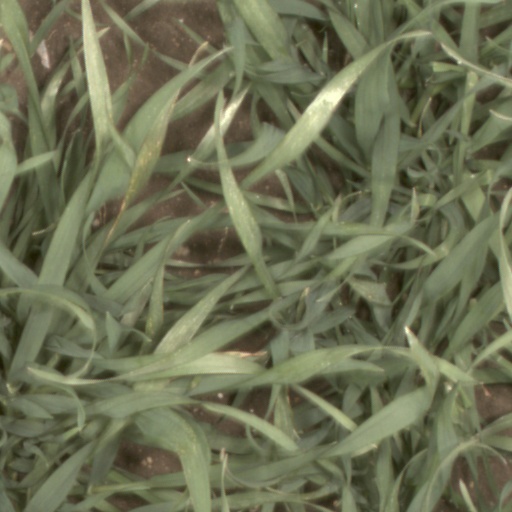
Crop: wheat